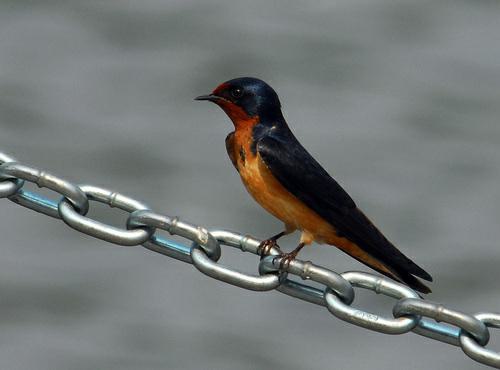
A photo of a barn swallow